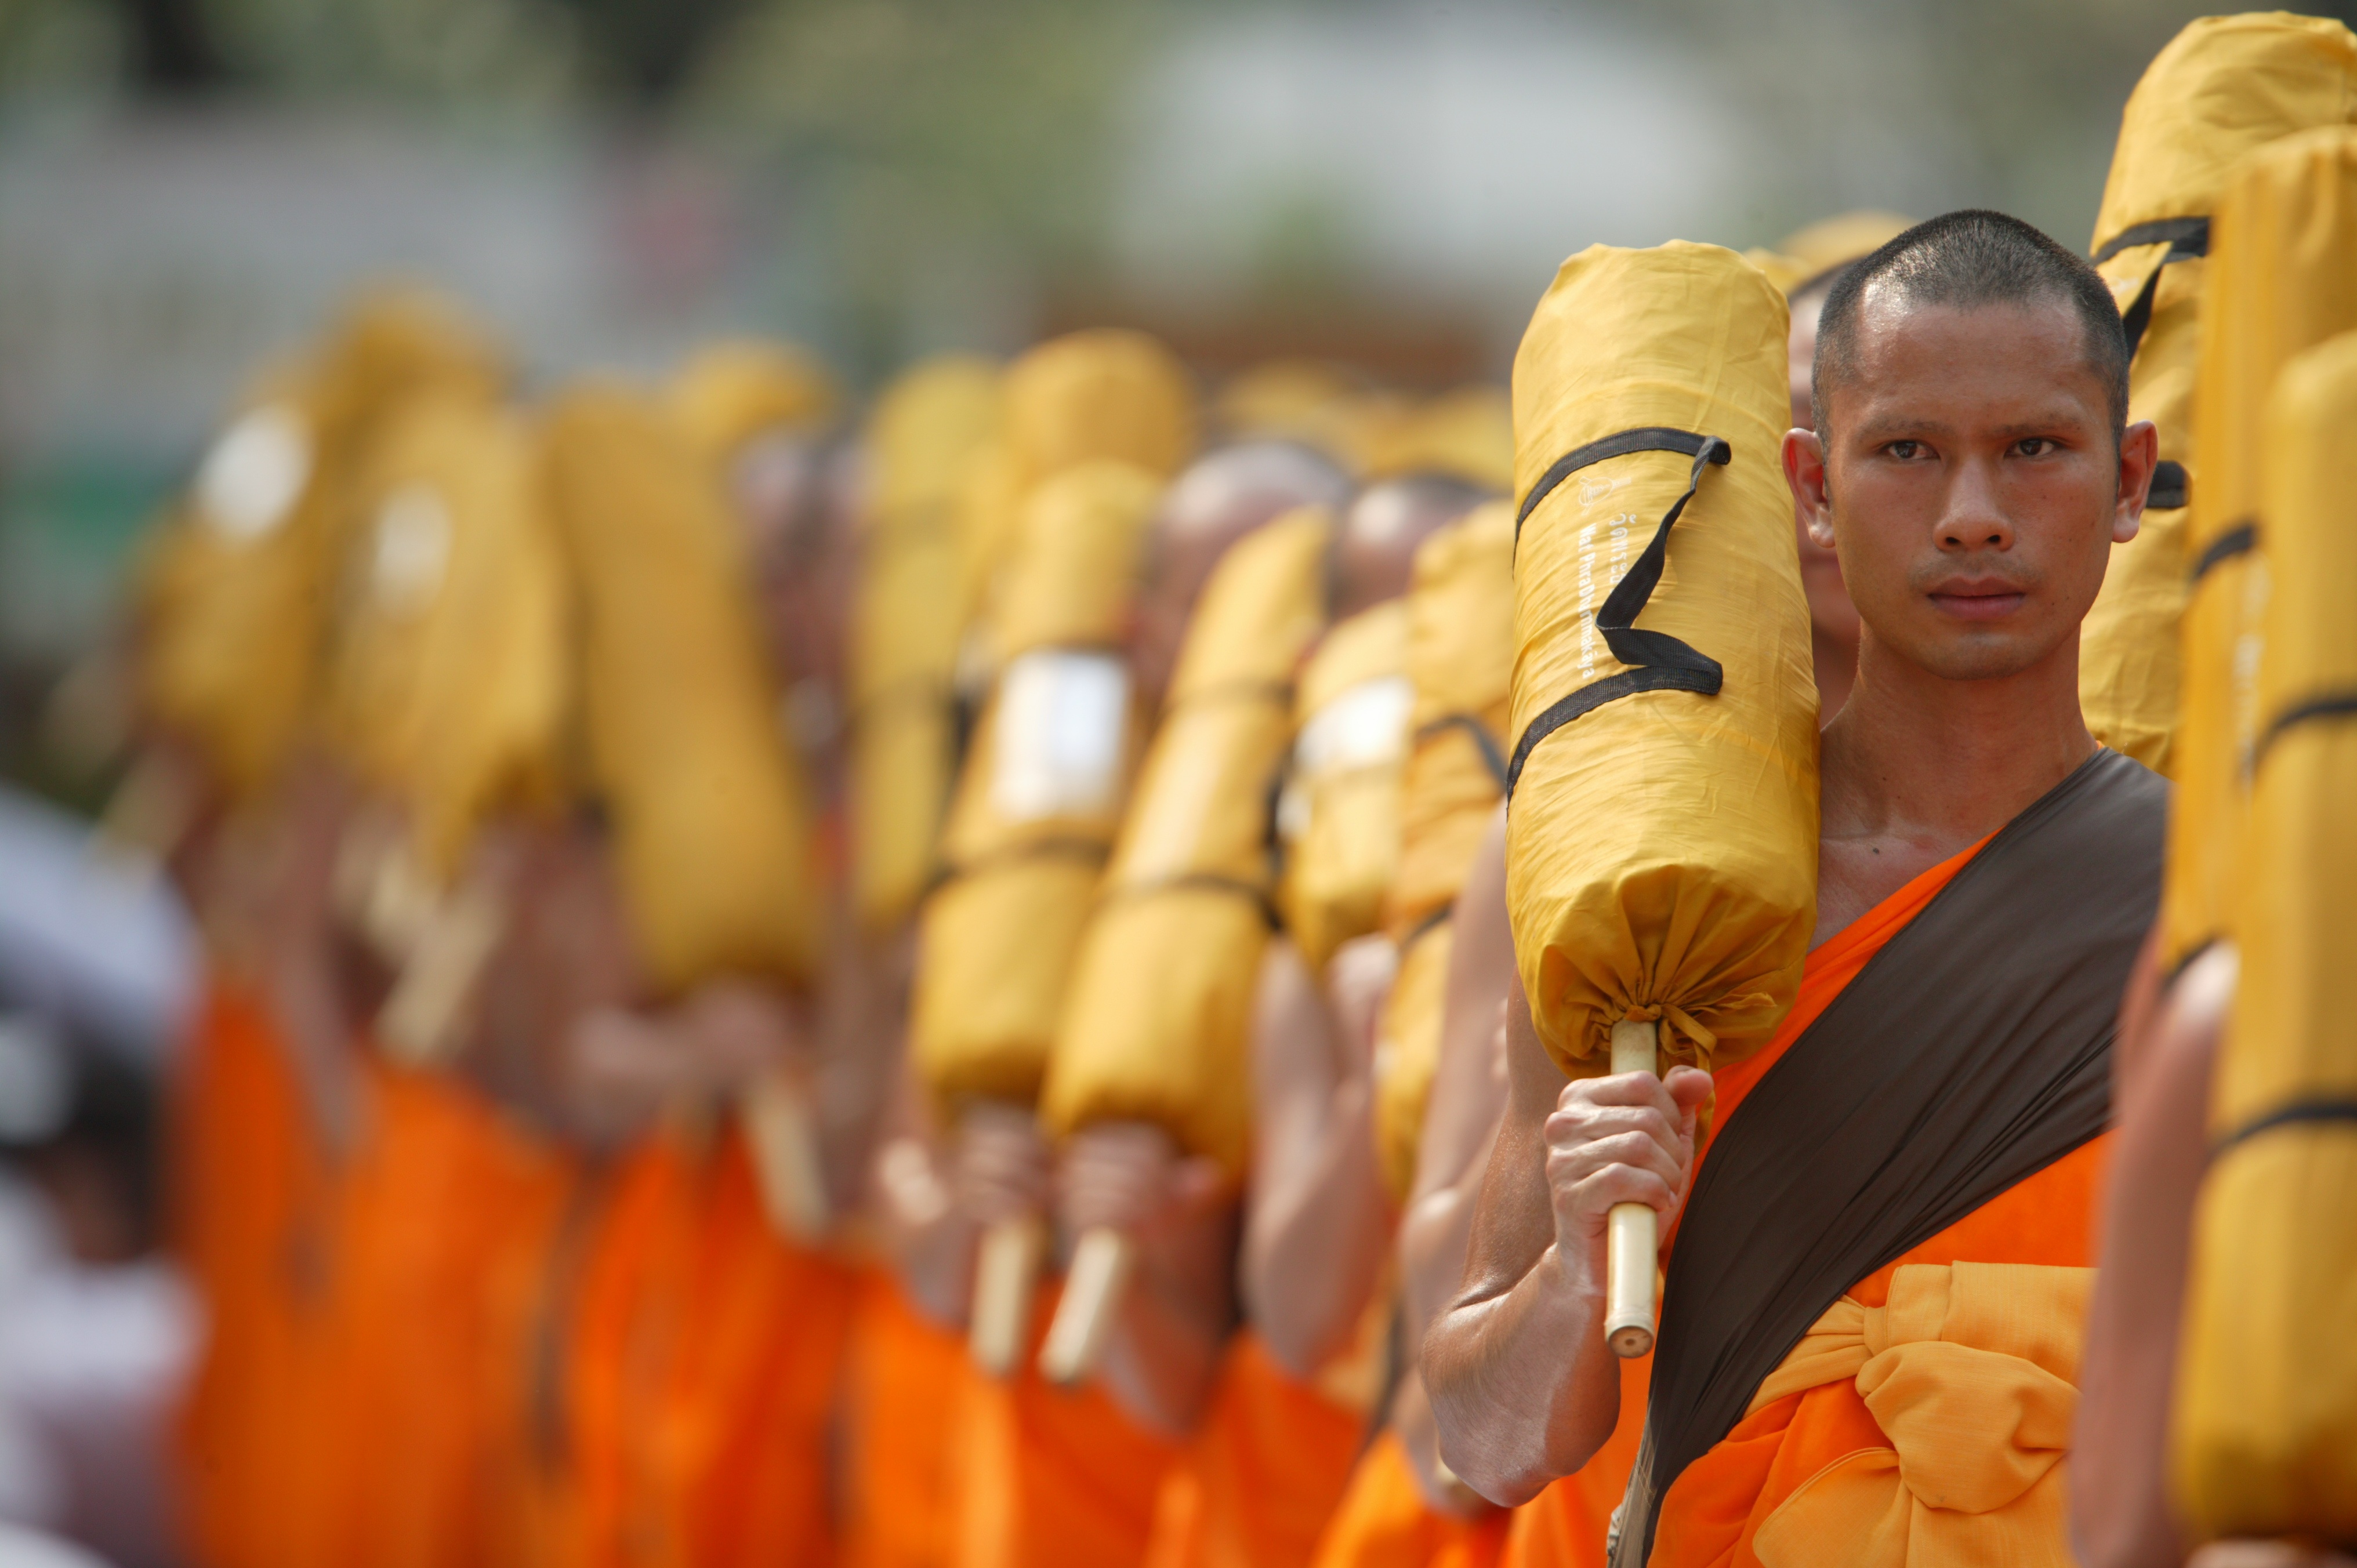
people, flower, meeting, walk, orange, food, autumn, peace, buddhism, yellow, season, thailand, pray, ceremony, meditation, gold, temple, prayer, million, bangkok, tradition, wat, monks, convention, robes, meditating, belief, buddhists, dhammakaya pagoda, phra dhammakaya, more than, budhas